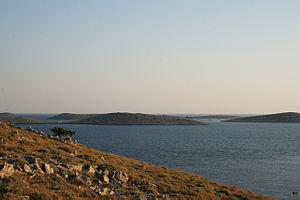
L'archipel des Kornati est un groupe d'îles situées au centre de la côte dalmate, au sud de Zadar en Croatie. C'est l'archipel le plus dense de la Méditerranée et compte 147 îles et îlots sur une aire de 320 km². Kornat, avec une surface de 3252 hectares est la plus grande des îles — elle s'étend sur 25,2 km de long pour une largeur maximale de 2,5 km.